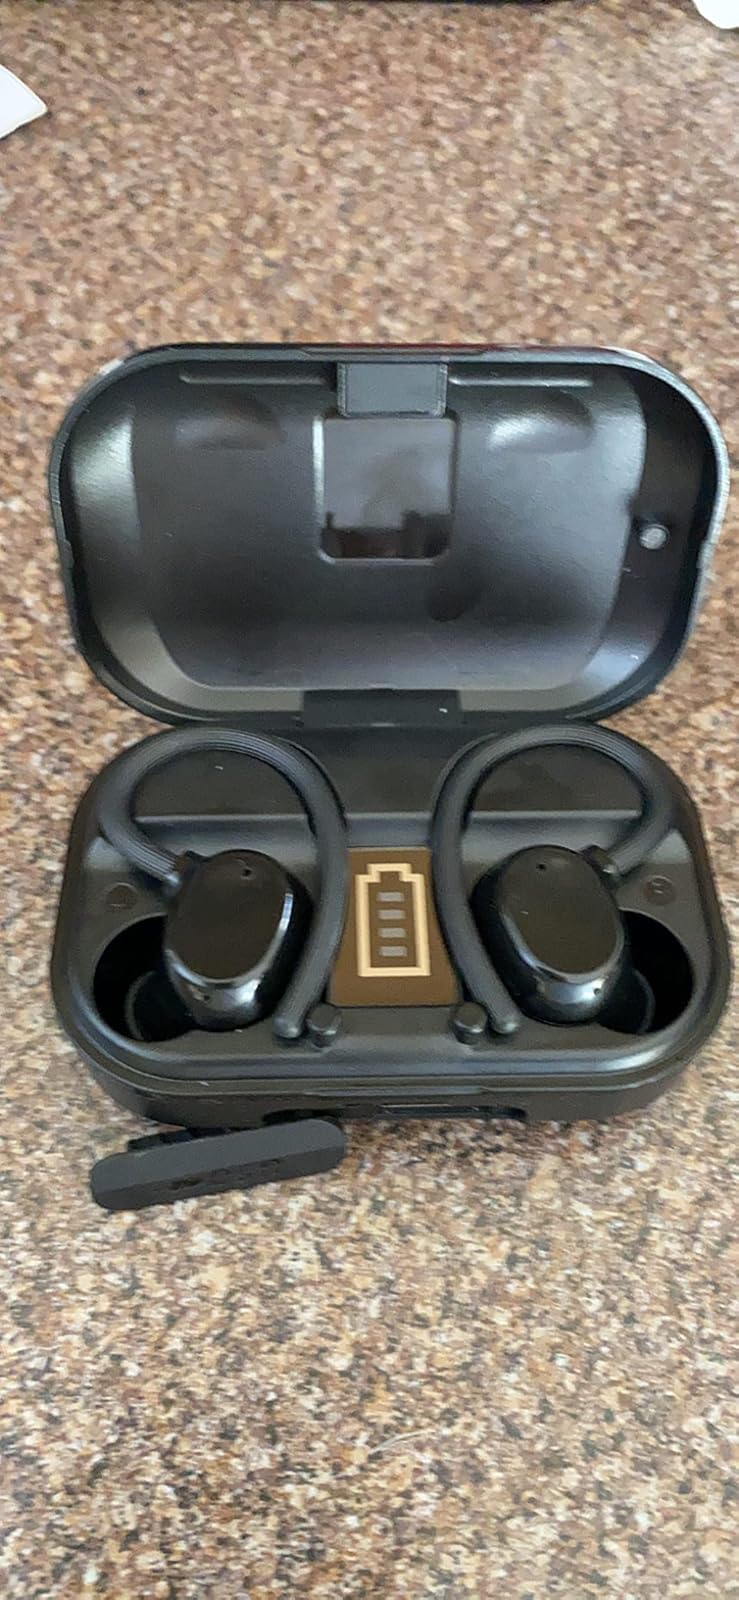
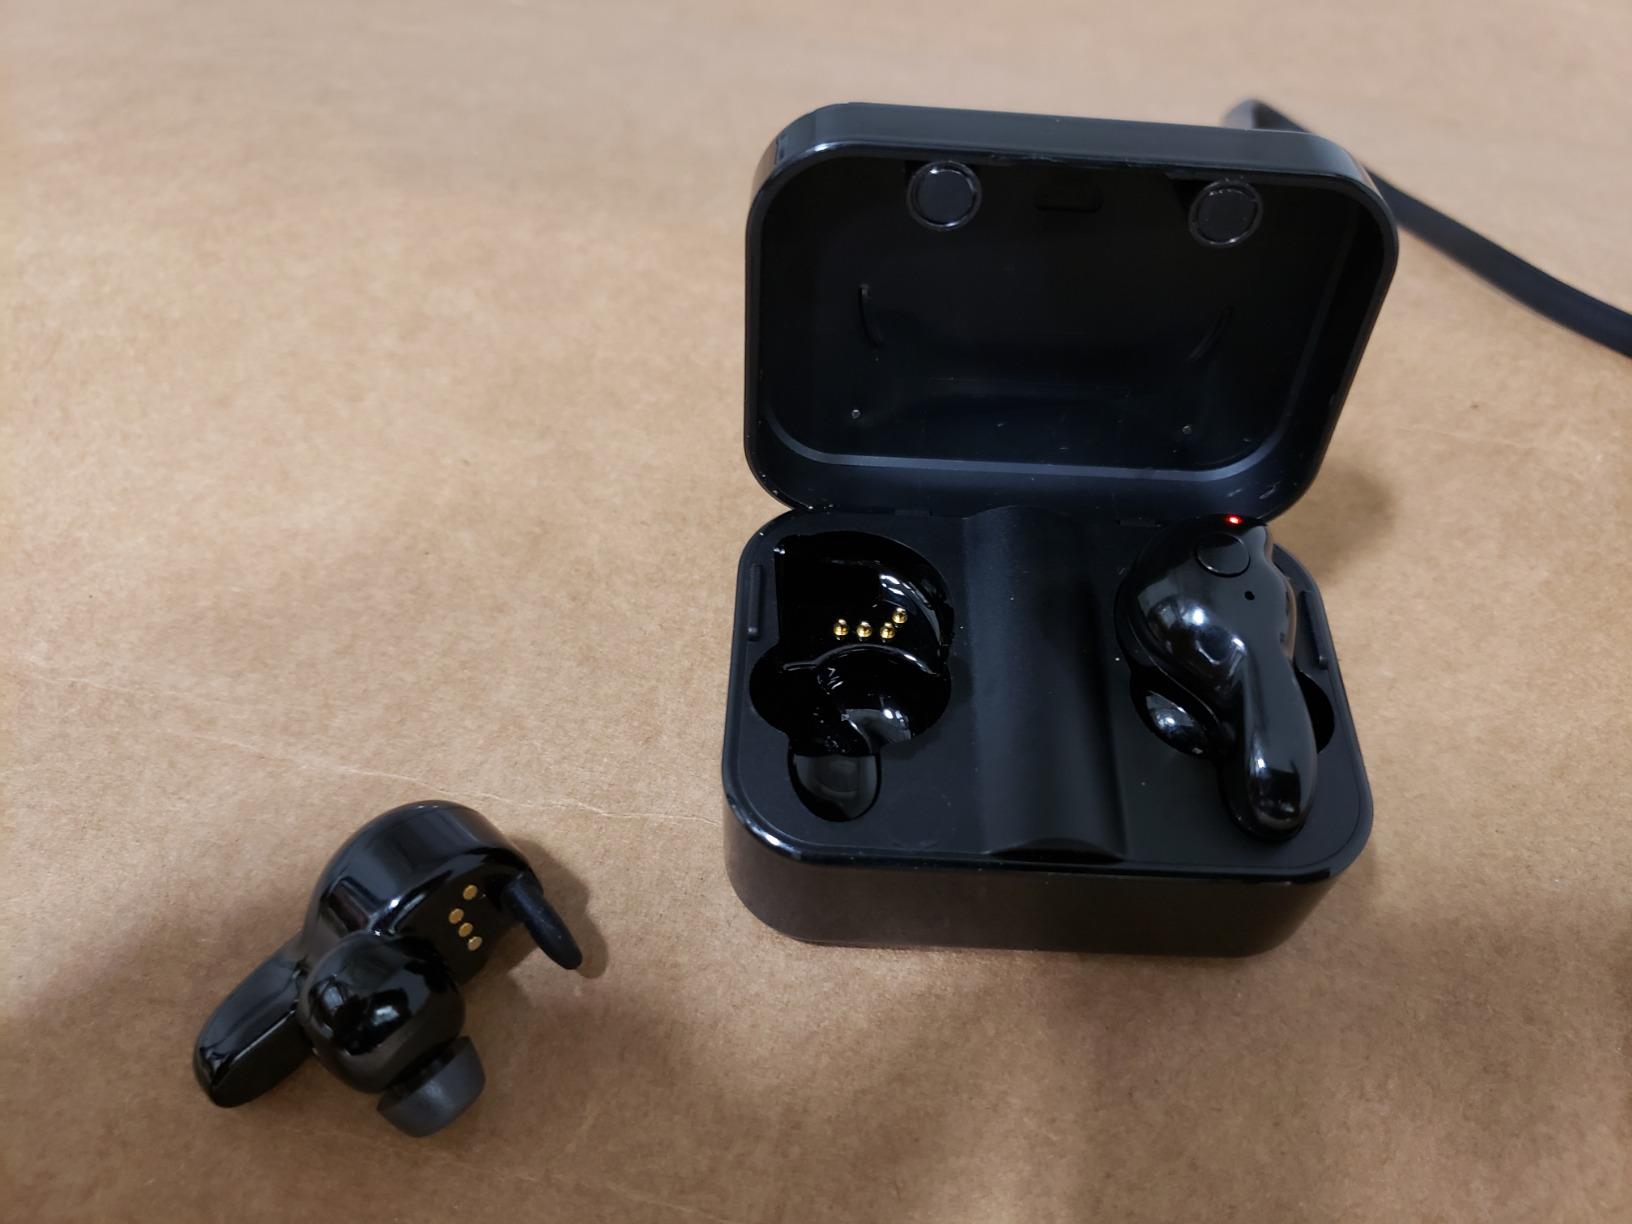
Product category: earbuds
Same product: no